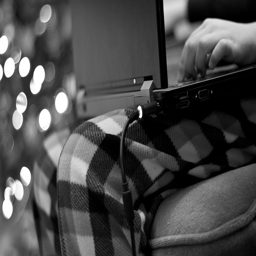
A person that is on the computer sitting down.
a close up of a person with a laptop in their lap
A person in plaid pants typing on a laptop.
a person sitting in a chair with a laptop in their lap.
a guy sitting in pajamas on his laptop in a chair